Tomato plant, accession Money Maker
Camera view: bottom (45 deg); turntable rotation: 150 degrees
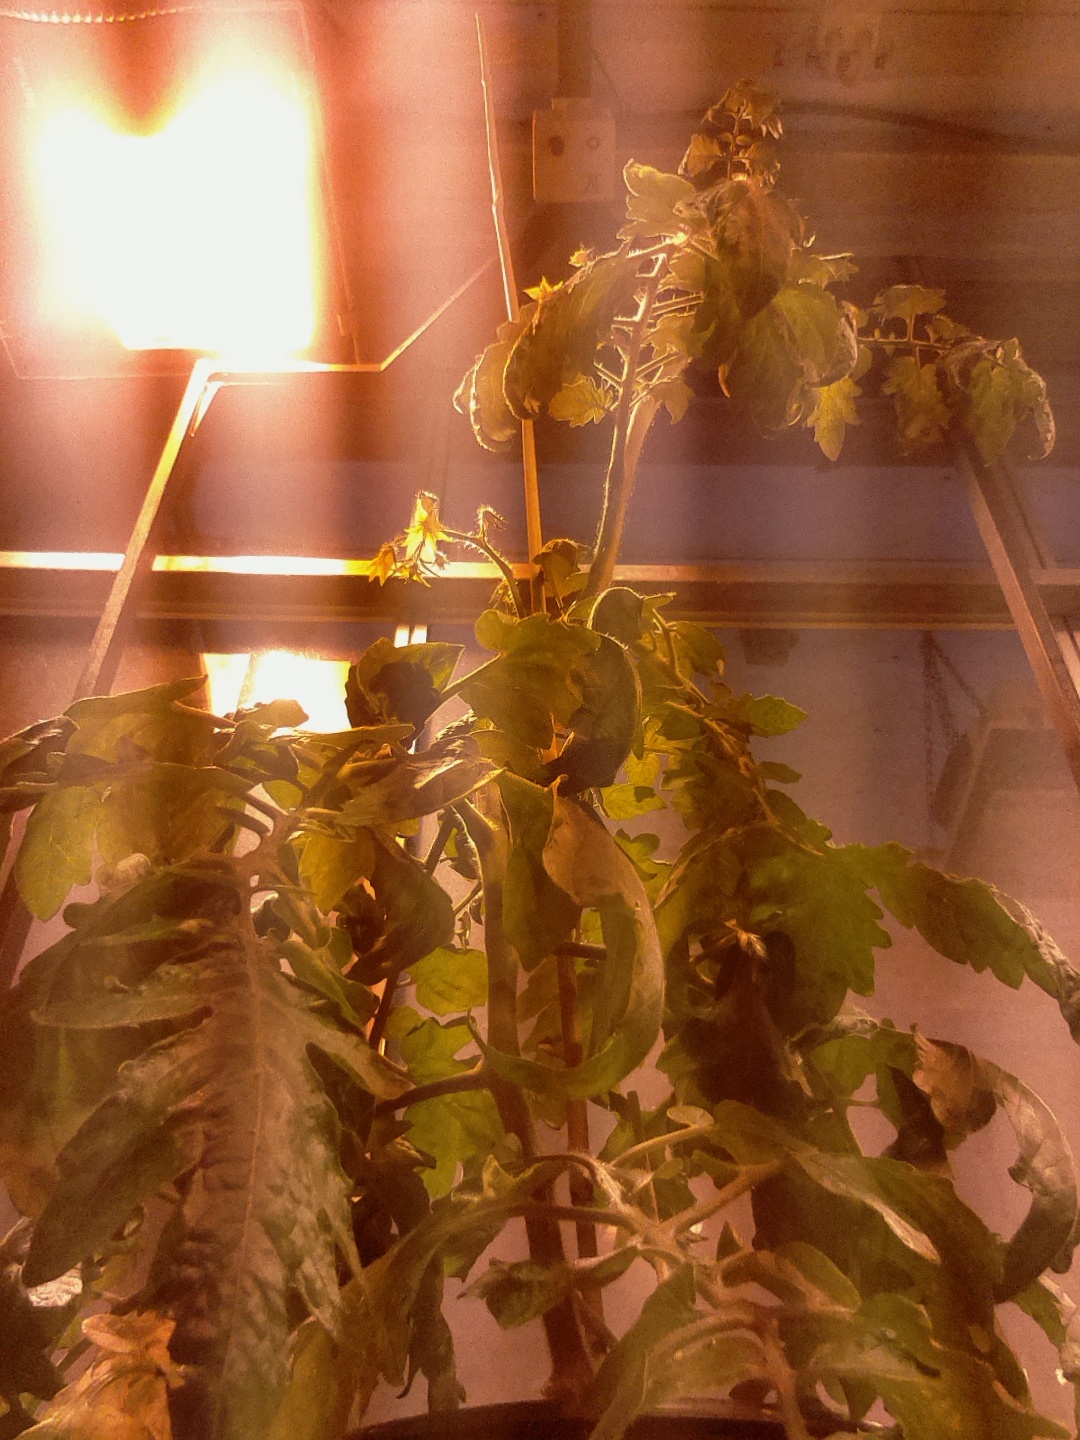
BBCH growth stage 69: End of flowering, 90%-100% of flowers open, more petals falling